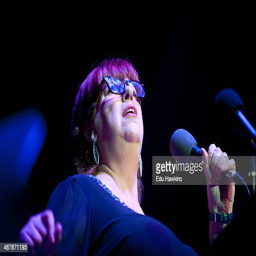
jazz artist performs on stage during festival